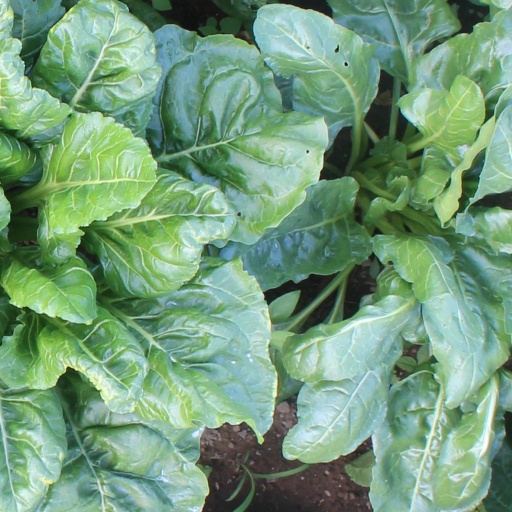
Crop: sugar beet